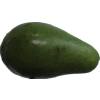
Label: green_avocado